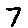
Label: 7